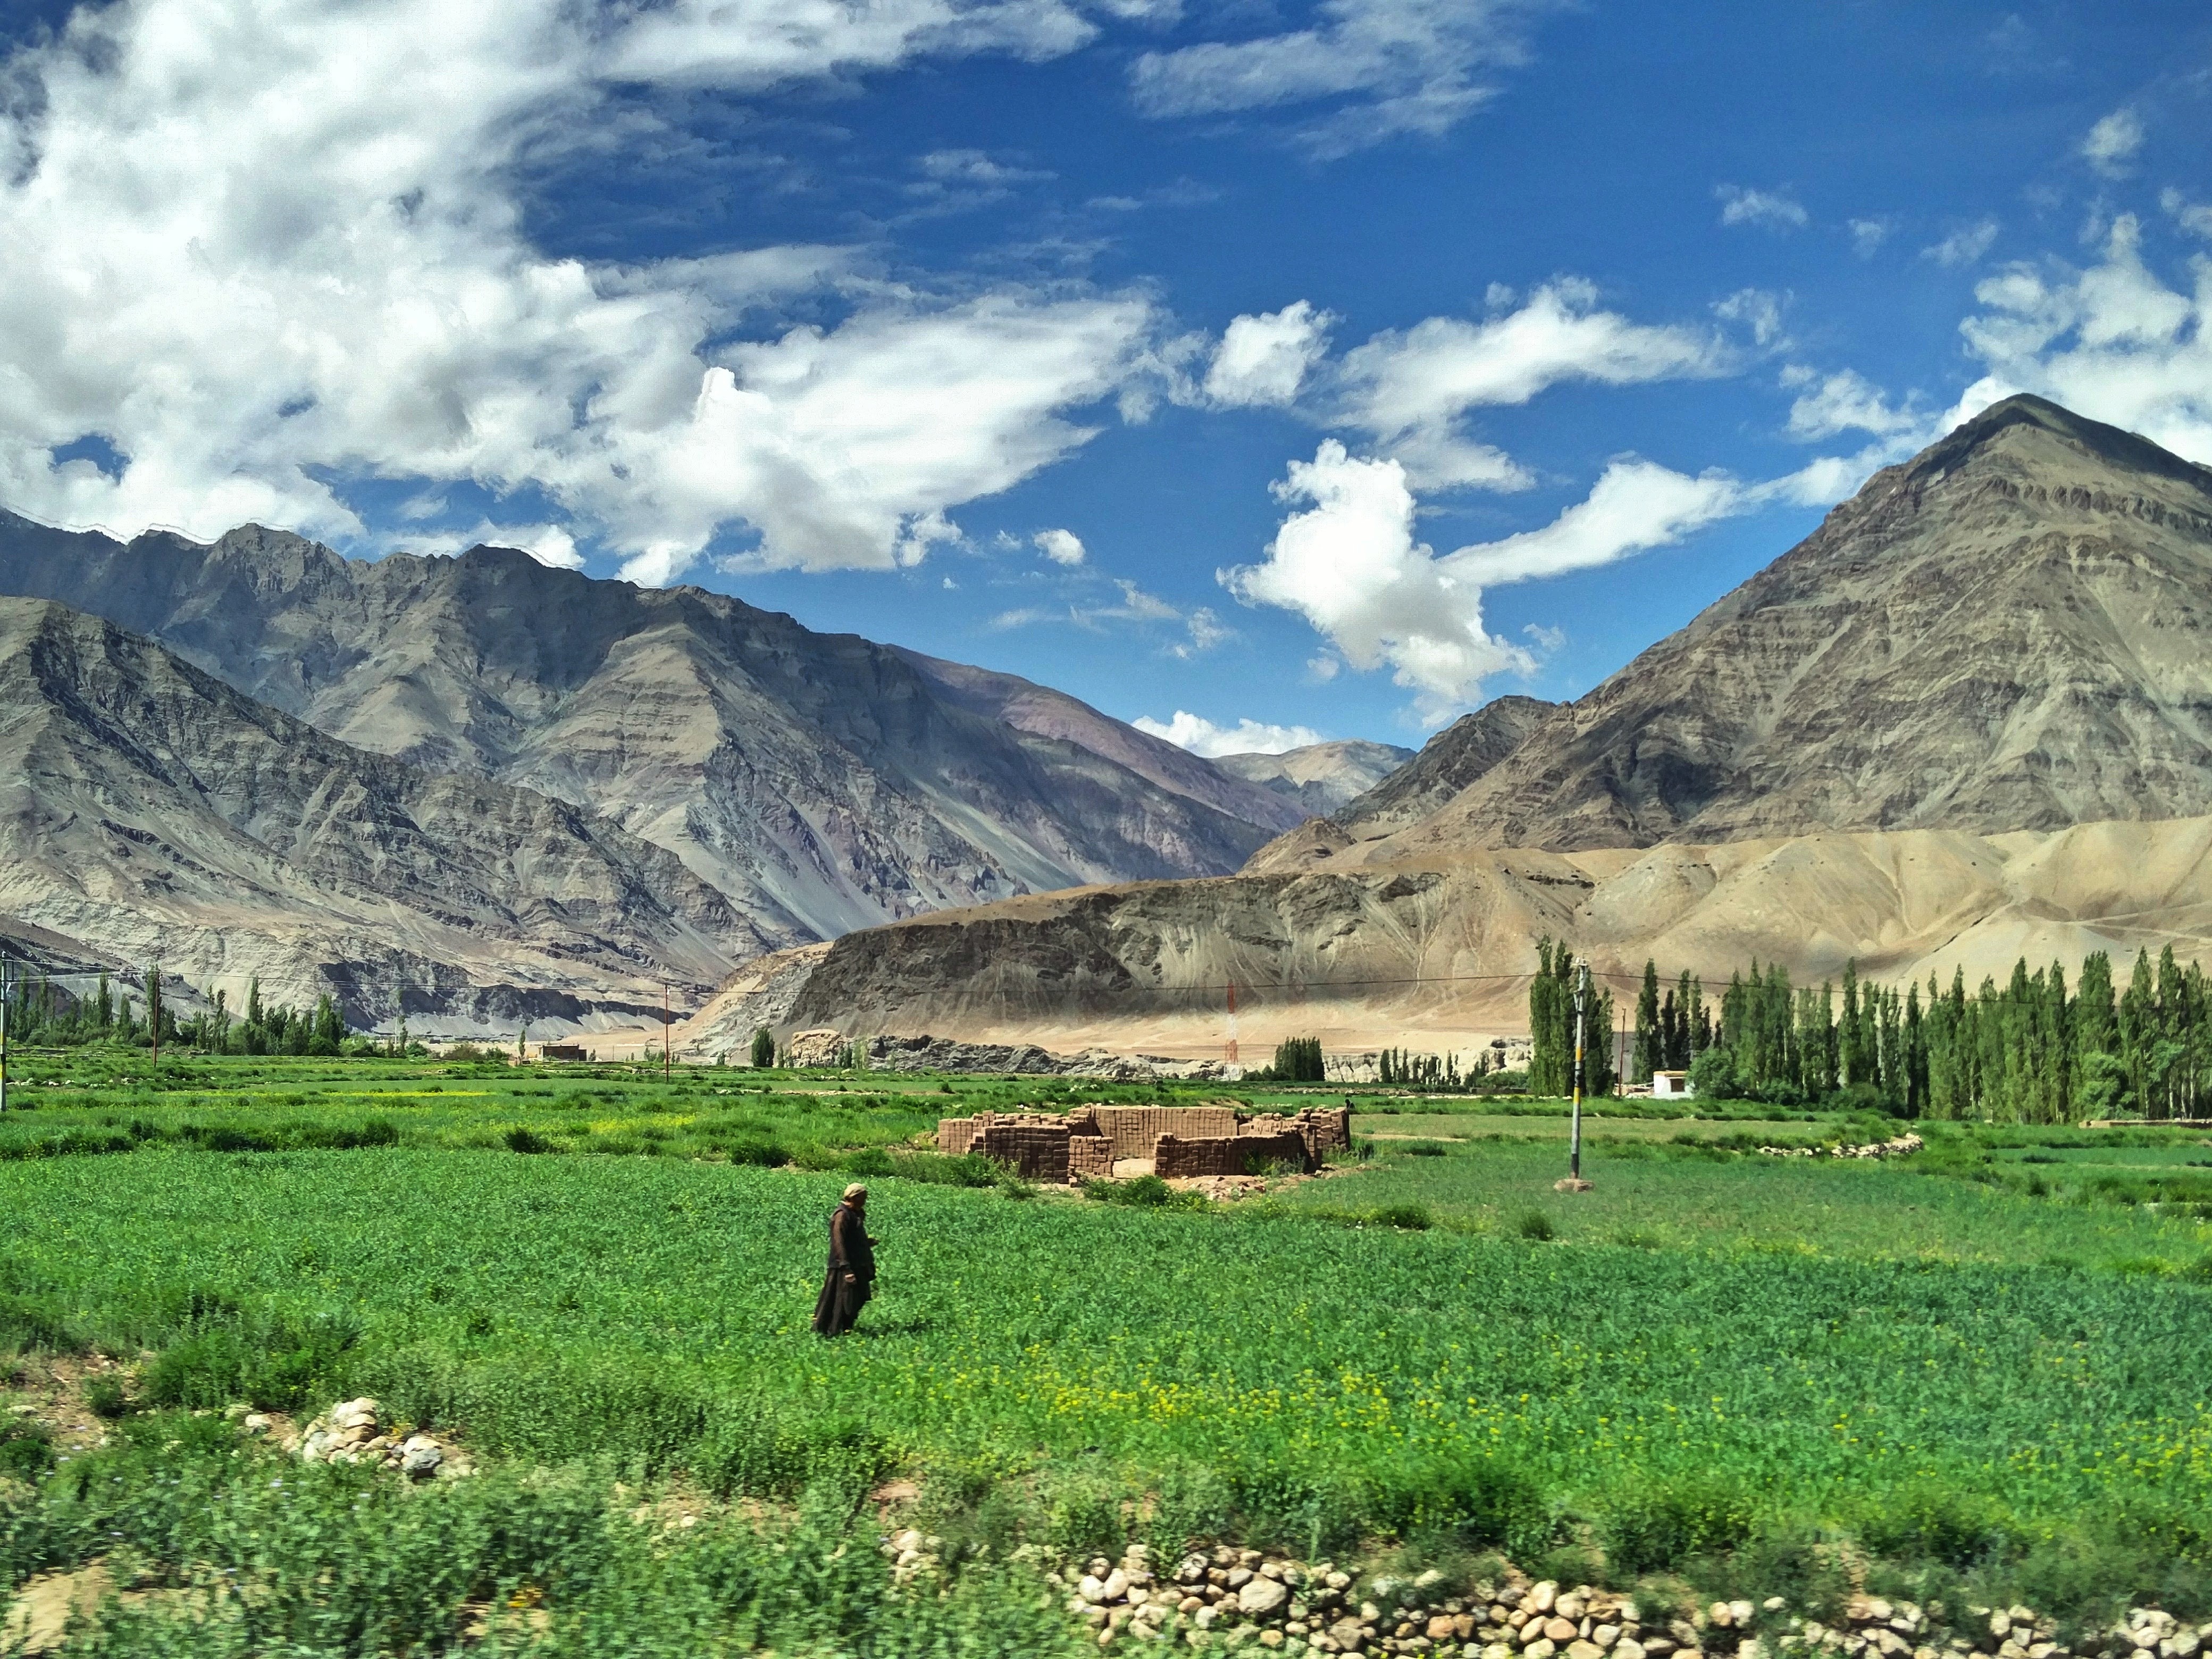
landscape, wilderness, mountain, field, meadow, prairie, hill, valley, mountain range, pasture, agriculture, highland, ridge, plain, alps, grassland, badlands, plateau, fell, ecosystem, steppe, rural area, landform, mountain pass, geographical feature, mountainous landforms